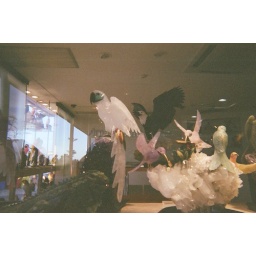
in this case, birds made out of precious stones